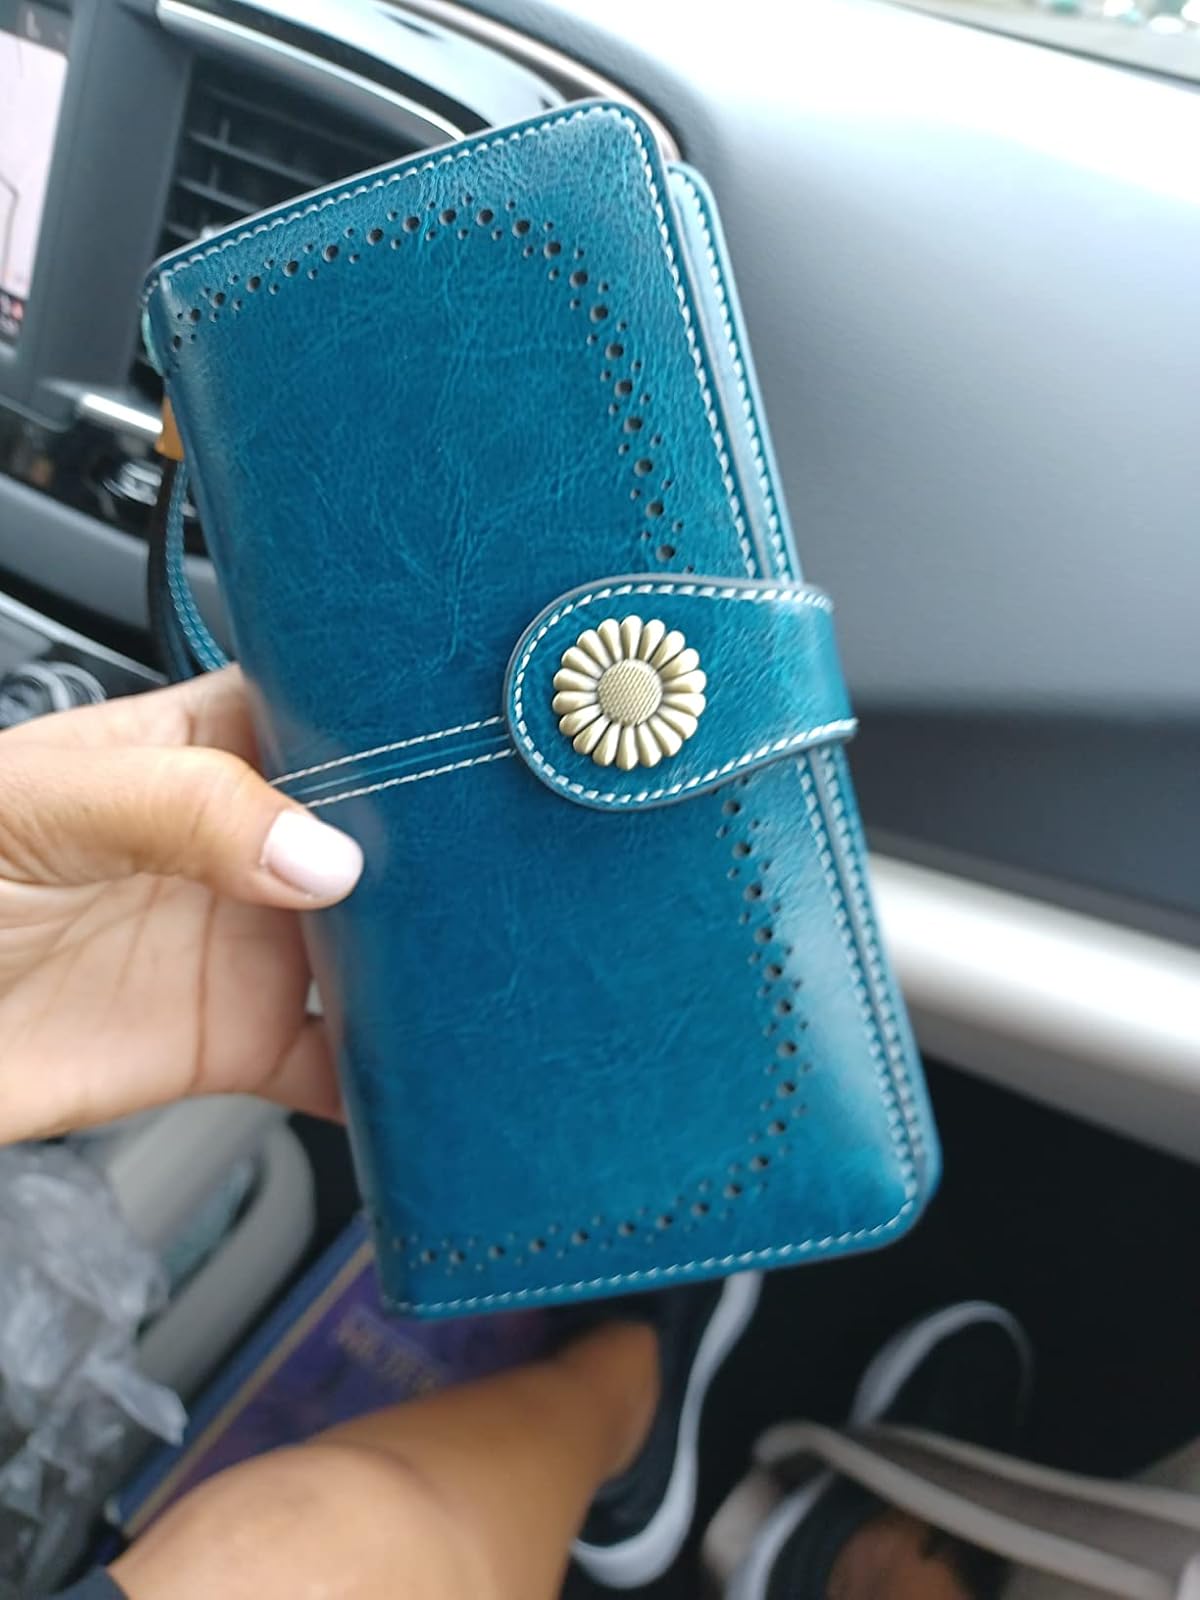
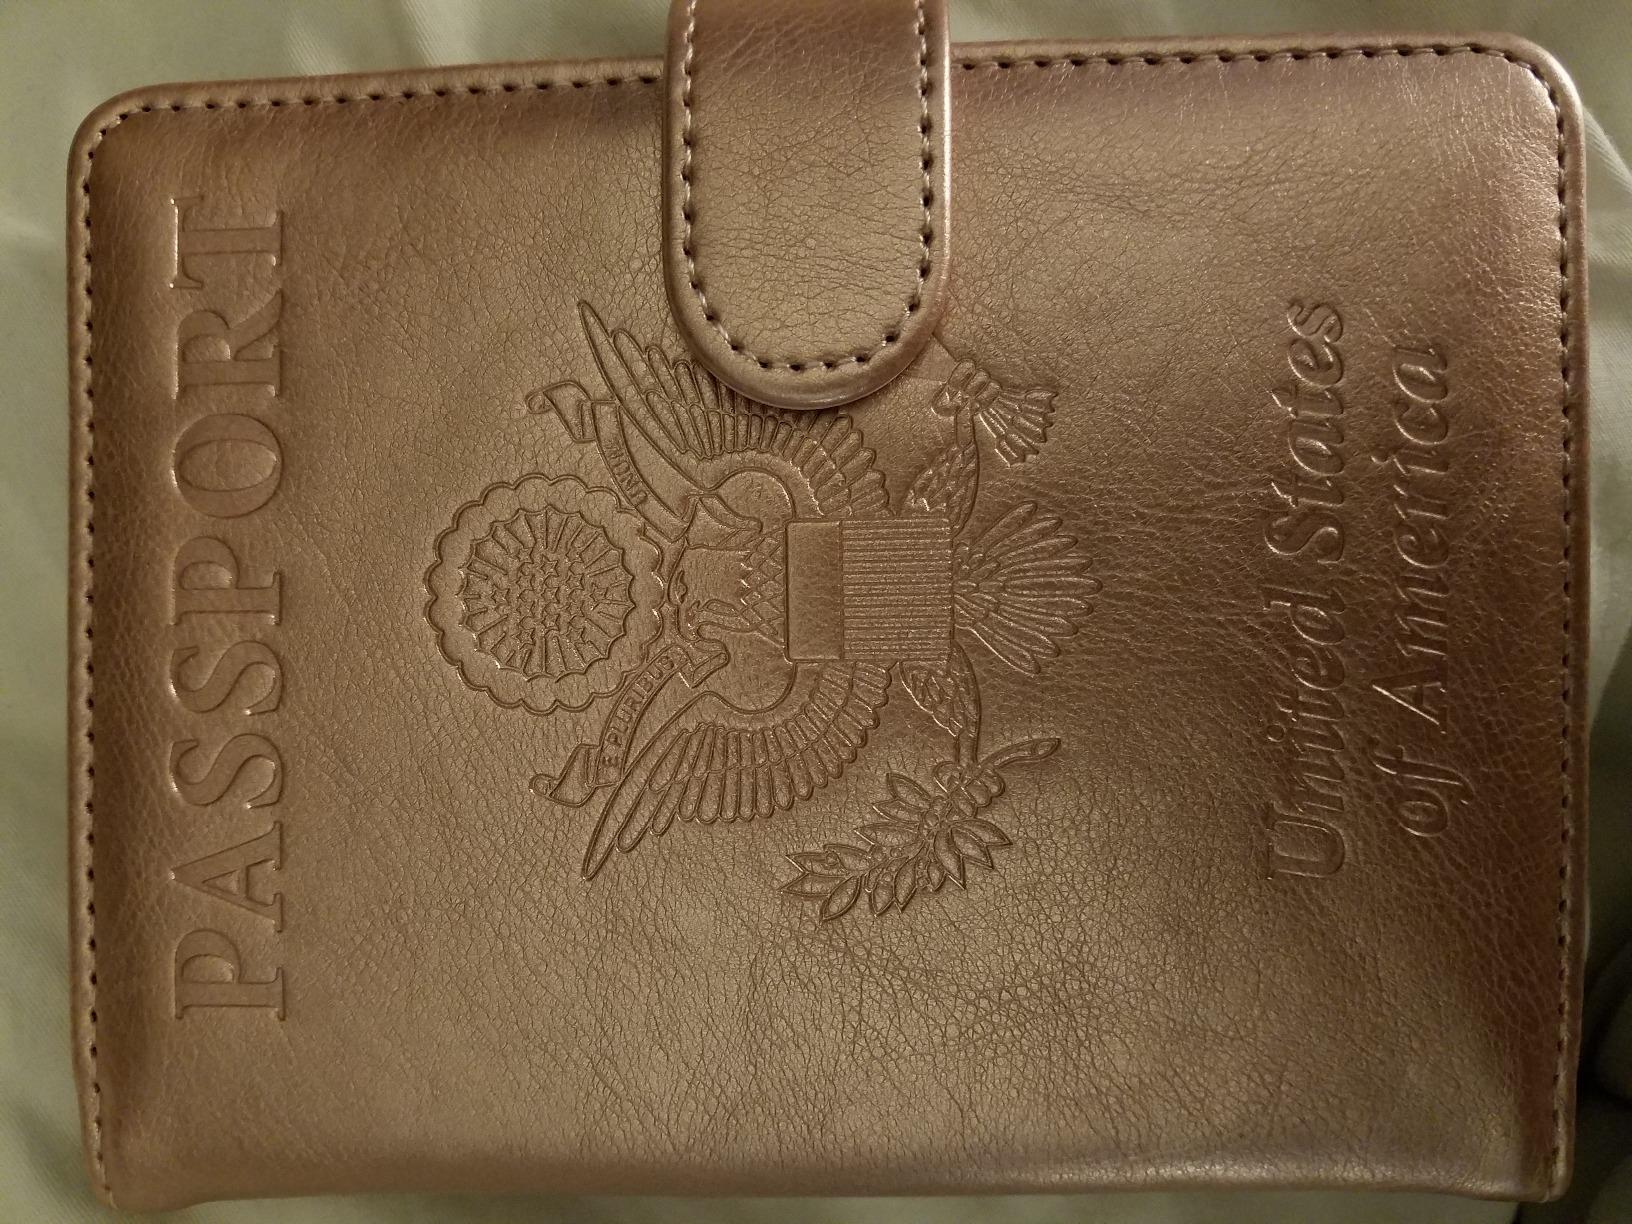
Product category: accessories_wallet
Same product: no